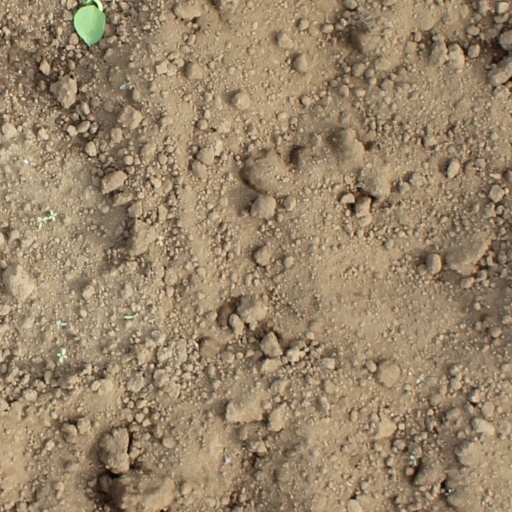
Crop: soybean